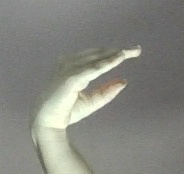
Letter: jeem